Tale of a True Man

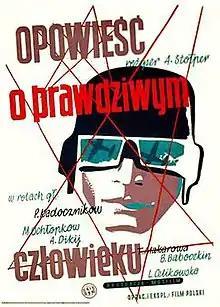

Tale of a True Man is a Soviet feature film directed by Aleksandr Stolper, shot on the by Boris Polevoy.